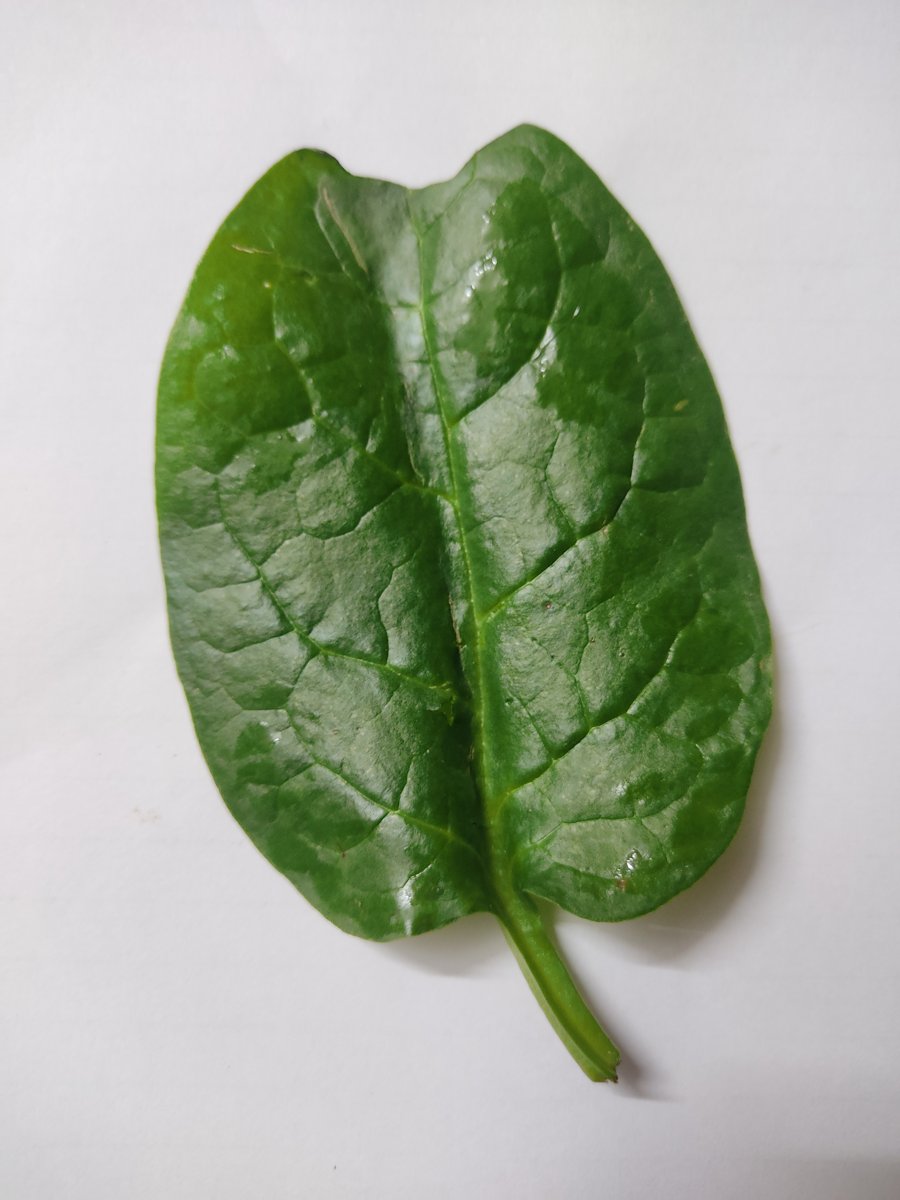
Label: Healthy-Leaf